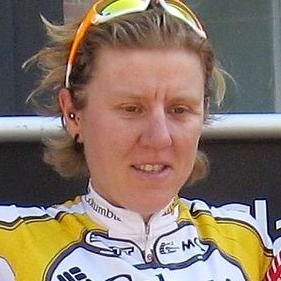
Age: 34